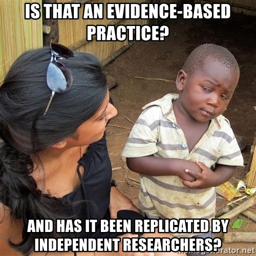
skeptical child - is that an evidence - based practice ? and has it been replicated by independent researchers ?